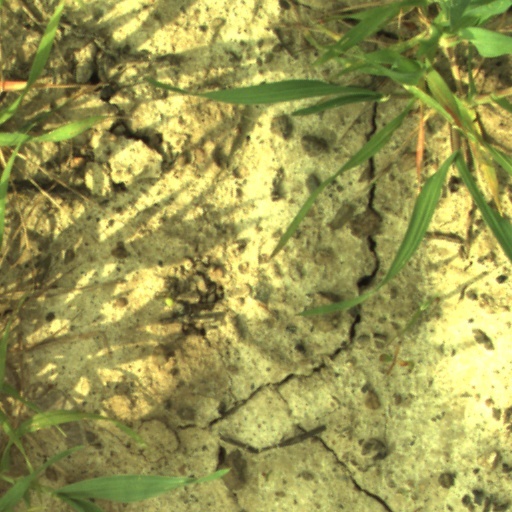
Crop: wheat